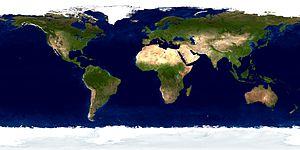
Les glaciations quaternaires, aussi nommées glaciations plio-quaternaires, sont la succession d'au moins 17 périodes glaciaires survenant régulièrement depuis 2,58 millions d'années, et séparées par des périodes interglaciaires. Cette période s'inscrit dans un événement de refroidissement global du climat en cours depuis plus de 50 Ma et en constitue la période la plus froide. Les périodes glaciaires sont caractérisées par le développement d'inlandsis sur les continents, dont l'action a fortement contribué à façonner les paysages actuels par le biais de l'érosion glaciaire. Ces alternances se sont soldées par des cycles d'extinction suivie de recolonisation des milieux qui, associés à la dérive génétique, ont profondément structuré la diversité génétique de chaque zone au cours des épisodes glaciaires successifs.